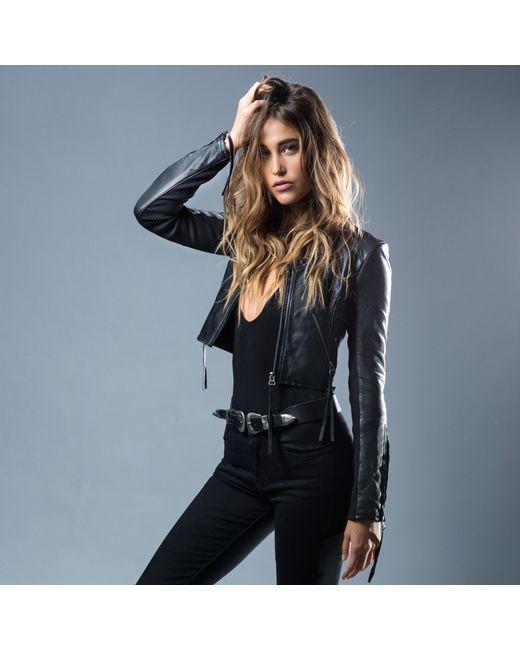
Jacke, Leder, Ausgehen, schwarz, rau, Reißverschluss